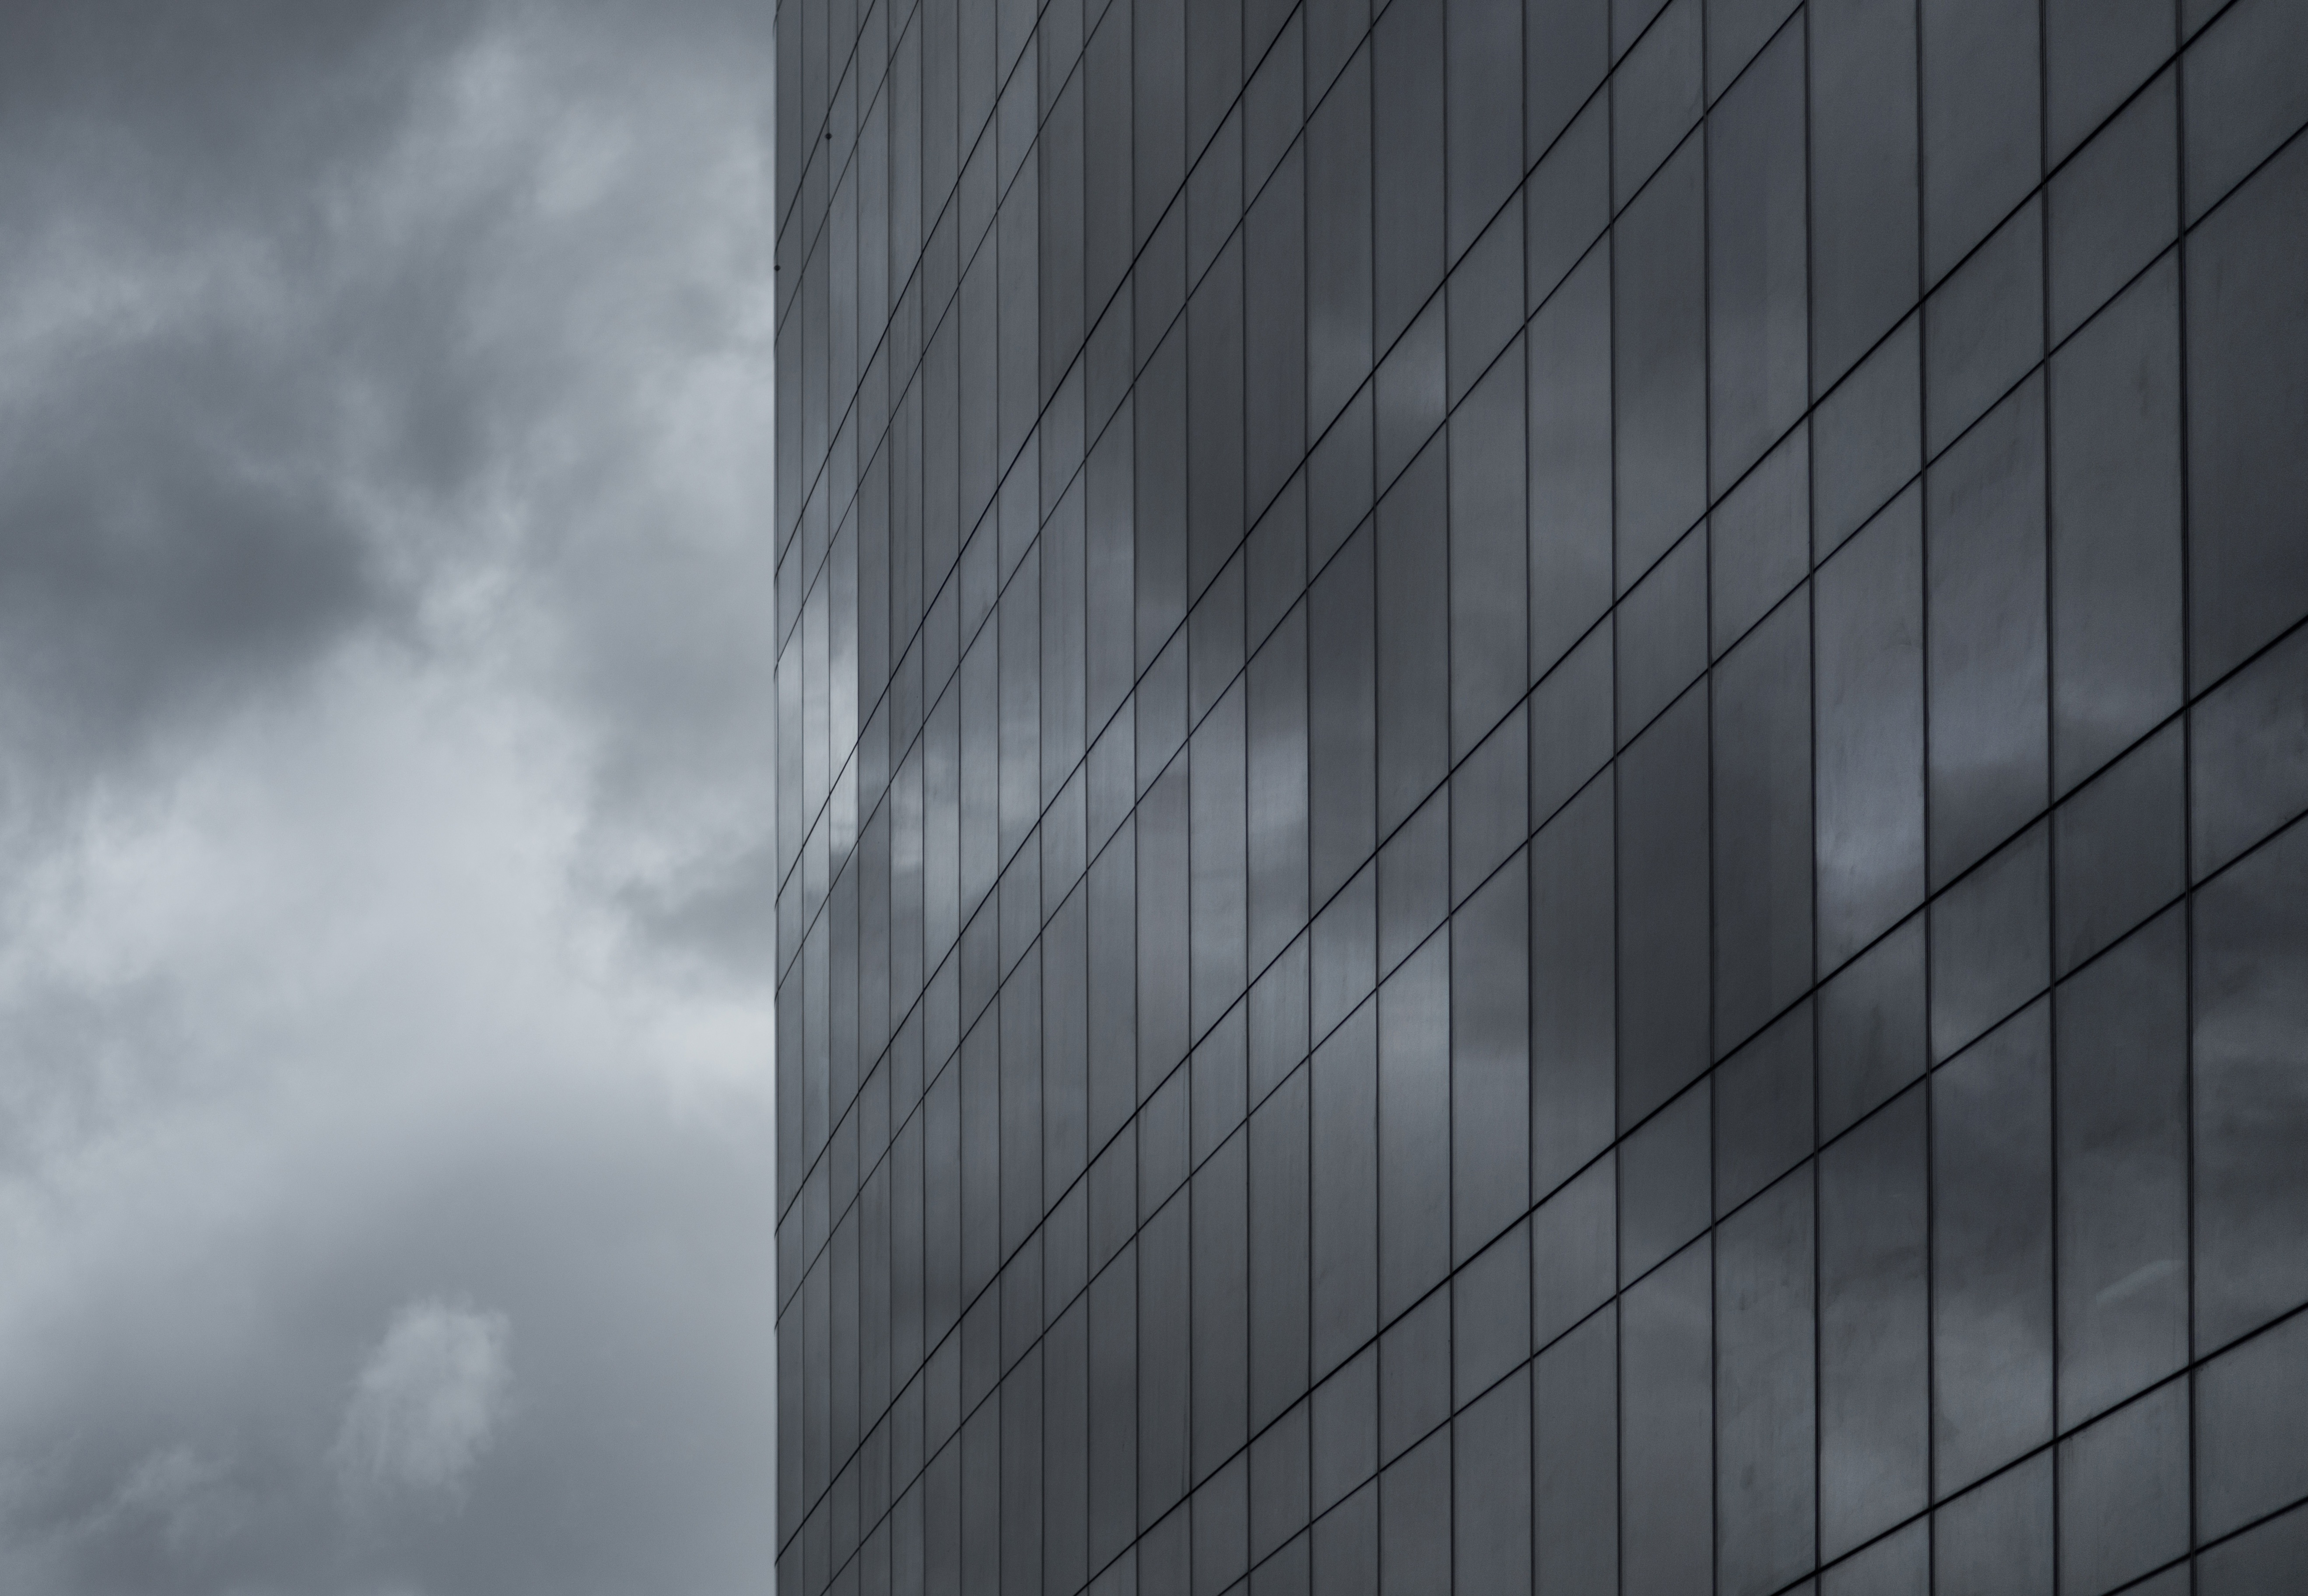
light, cloud, black and white, architecture, sky, white, cloudy, building, city, skyscraper, dark, line, reflection, tower, storm, facade, darkness, blue, black, monochrome, tower block, high rise, clouds, windows, symmetry, shape, monochrome photography